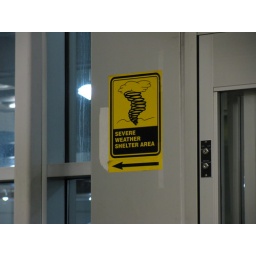
We don't have this sort of sign where I live. But then, they don't have tsunami warning signs in Minnesota...